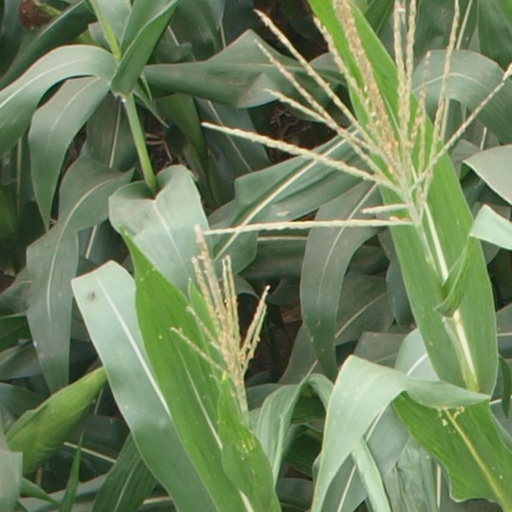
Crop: maize; corn